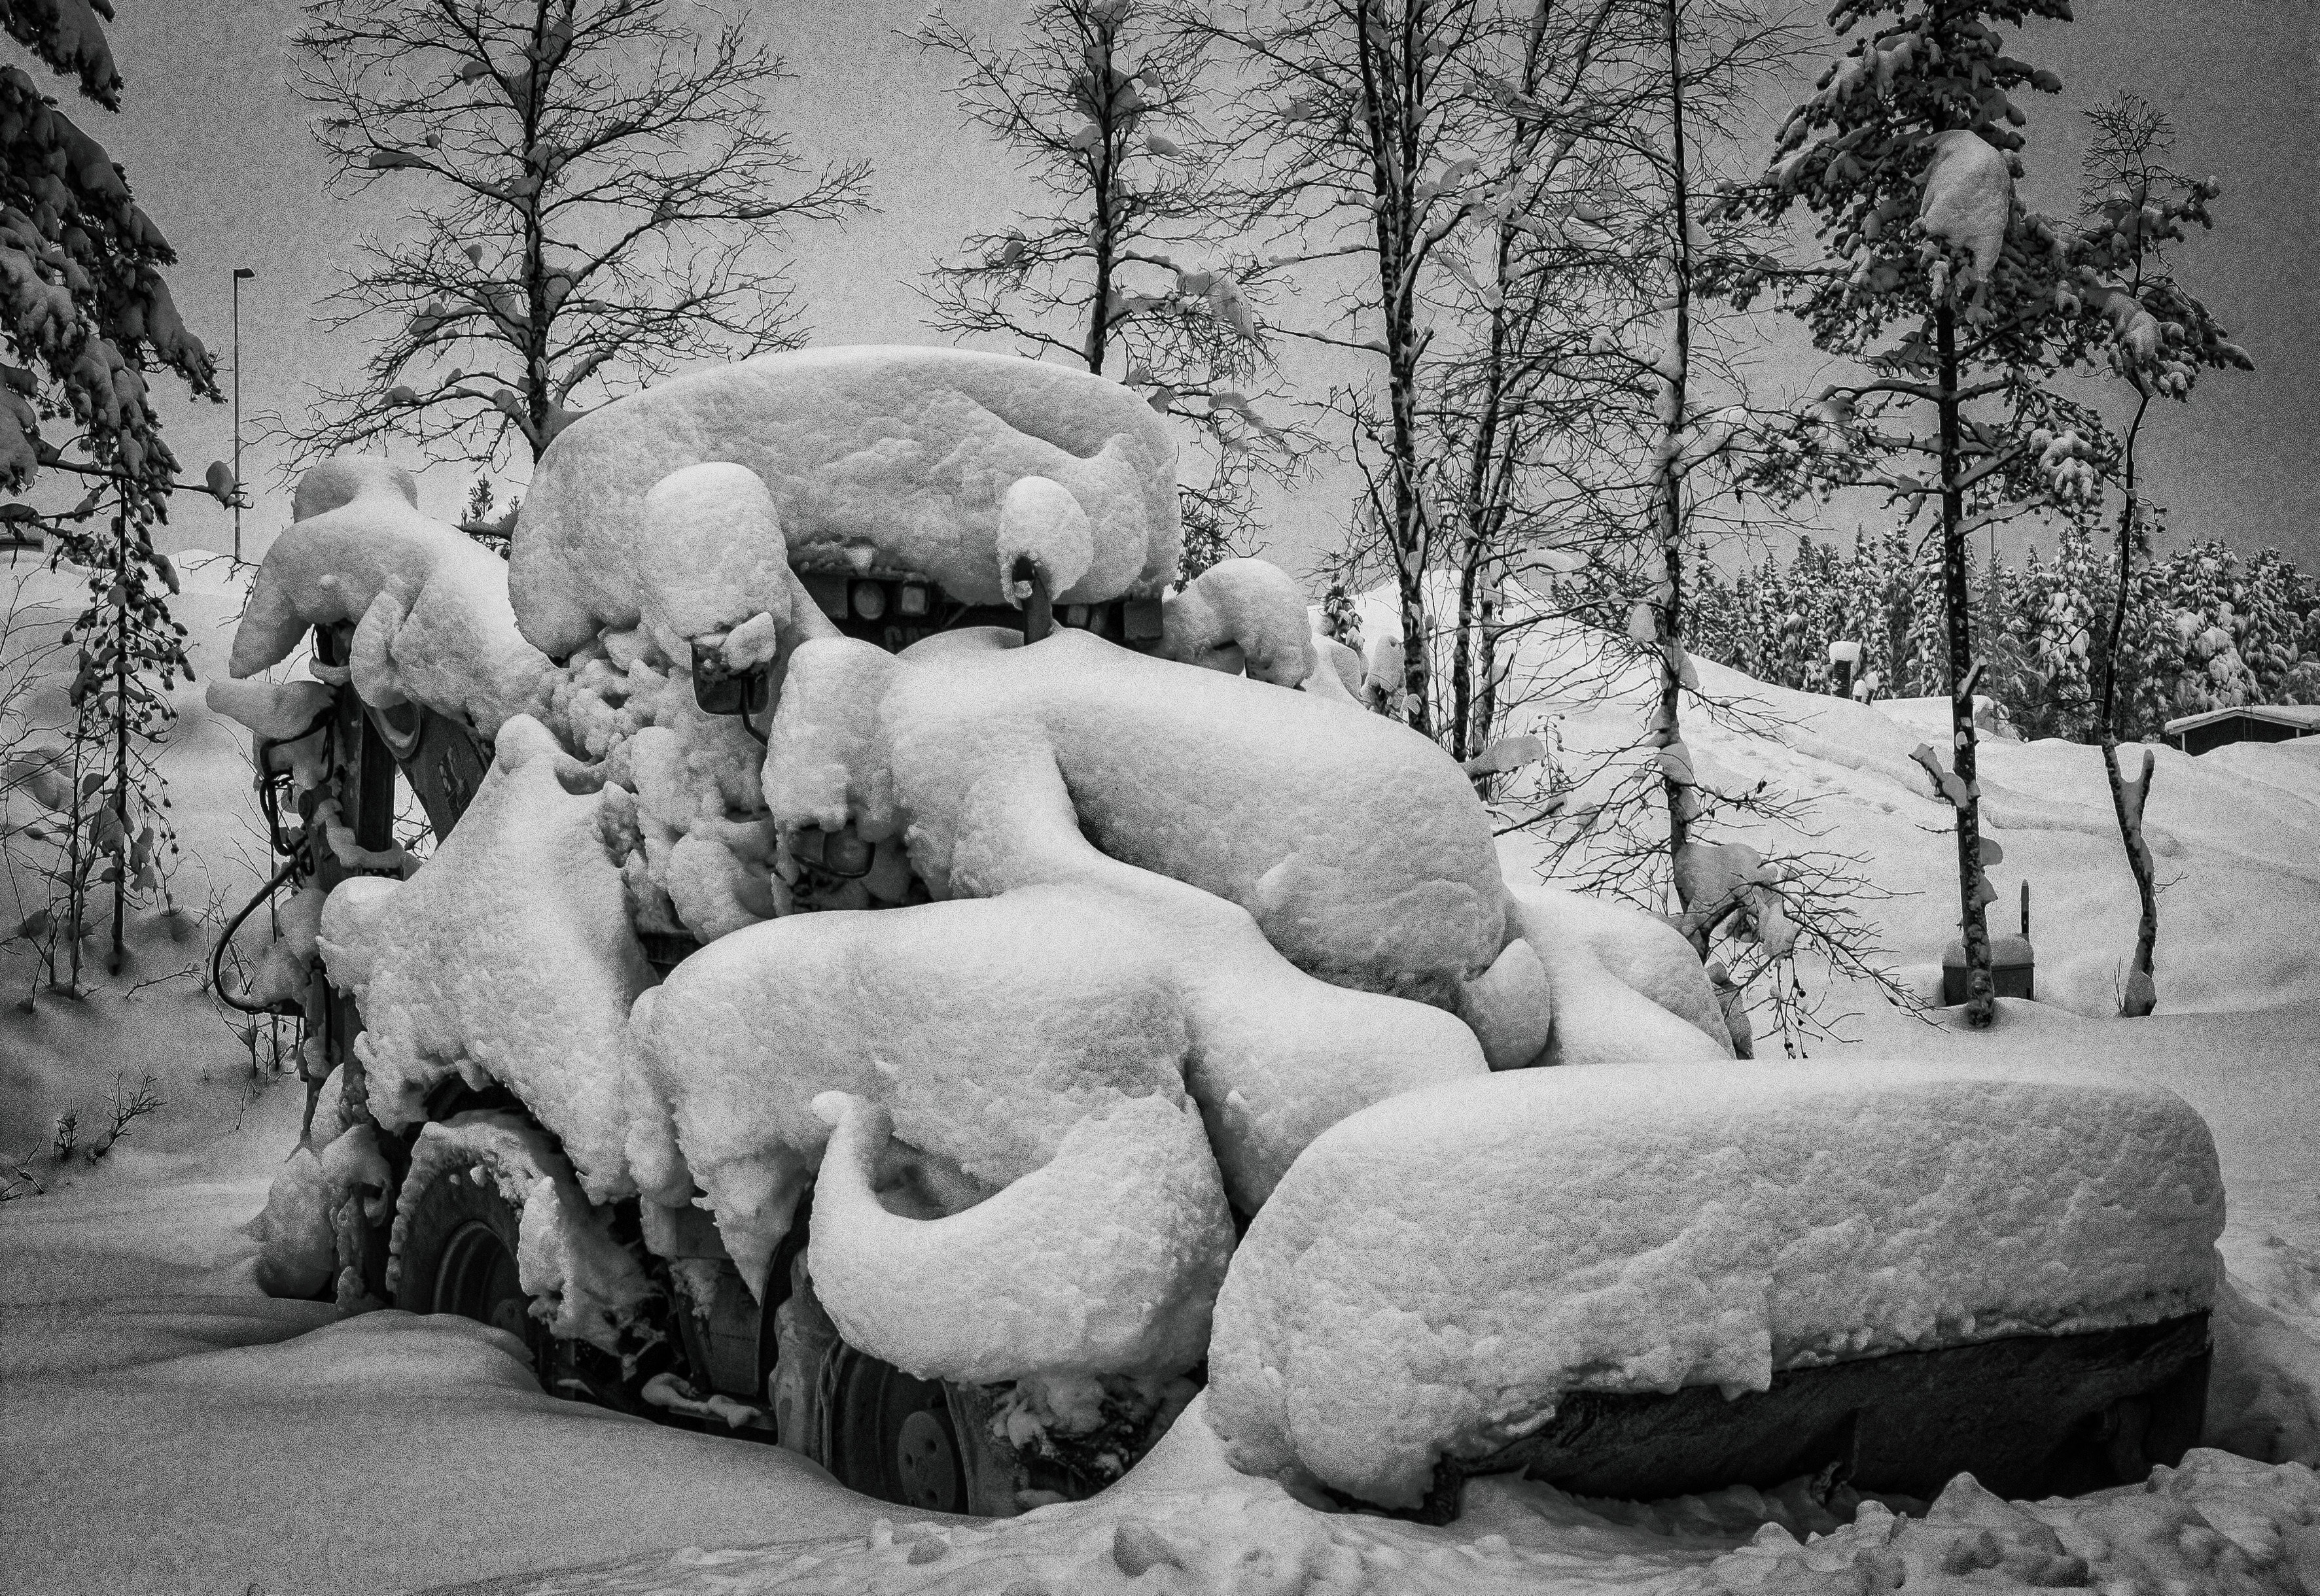
snow, winter, black and white, white, tractor, ice, weather, monochrome, season, sculpture, freezing, lapland, monochrome photography